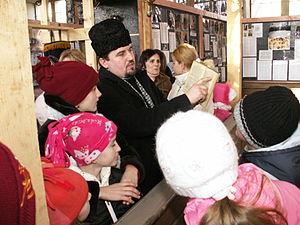
La Synagogue de Șimleu Silvaniei est un édifice de Șimleu Silvaniei, Transylvanie, Roumanie construit en 1876.